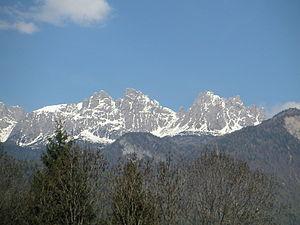
Lorenzago di Cadore ou Lorenzhagen im Kadurn est une commune italienne de la province de Belluno dans la région Vénétie en Italie.